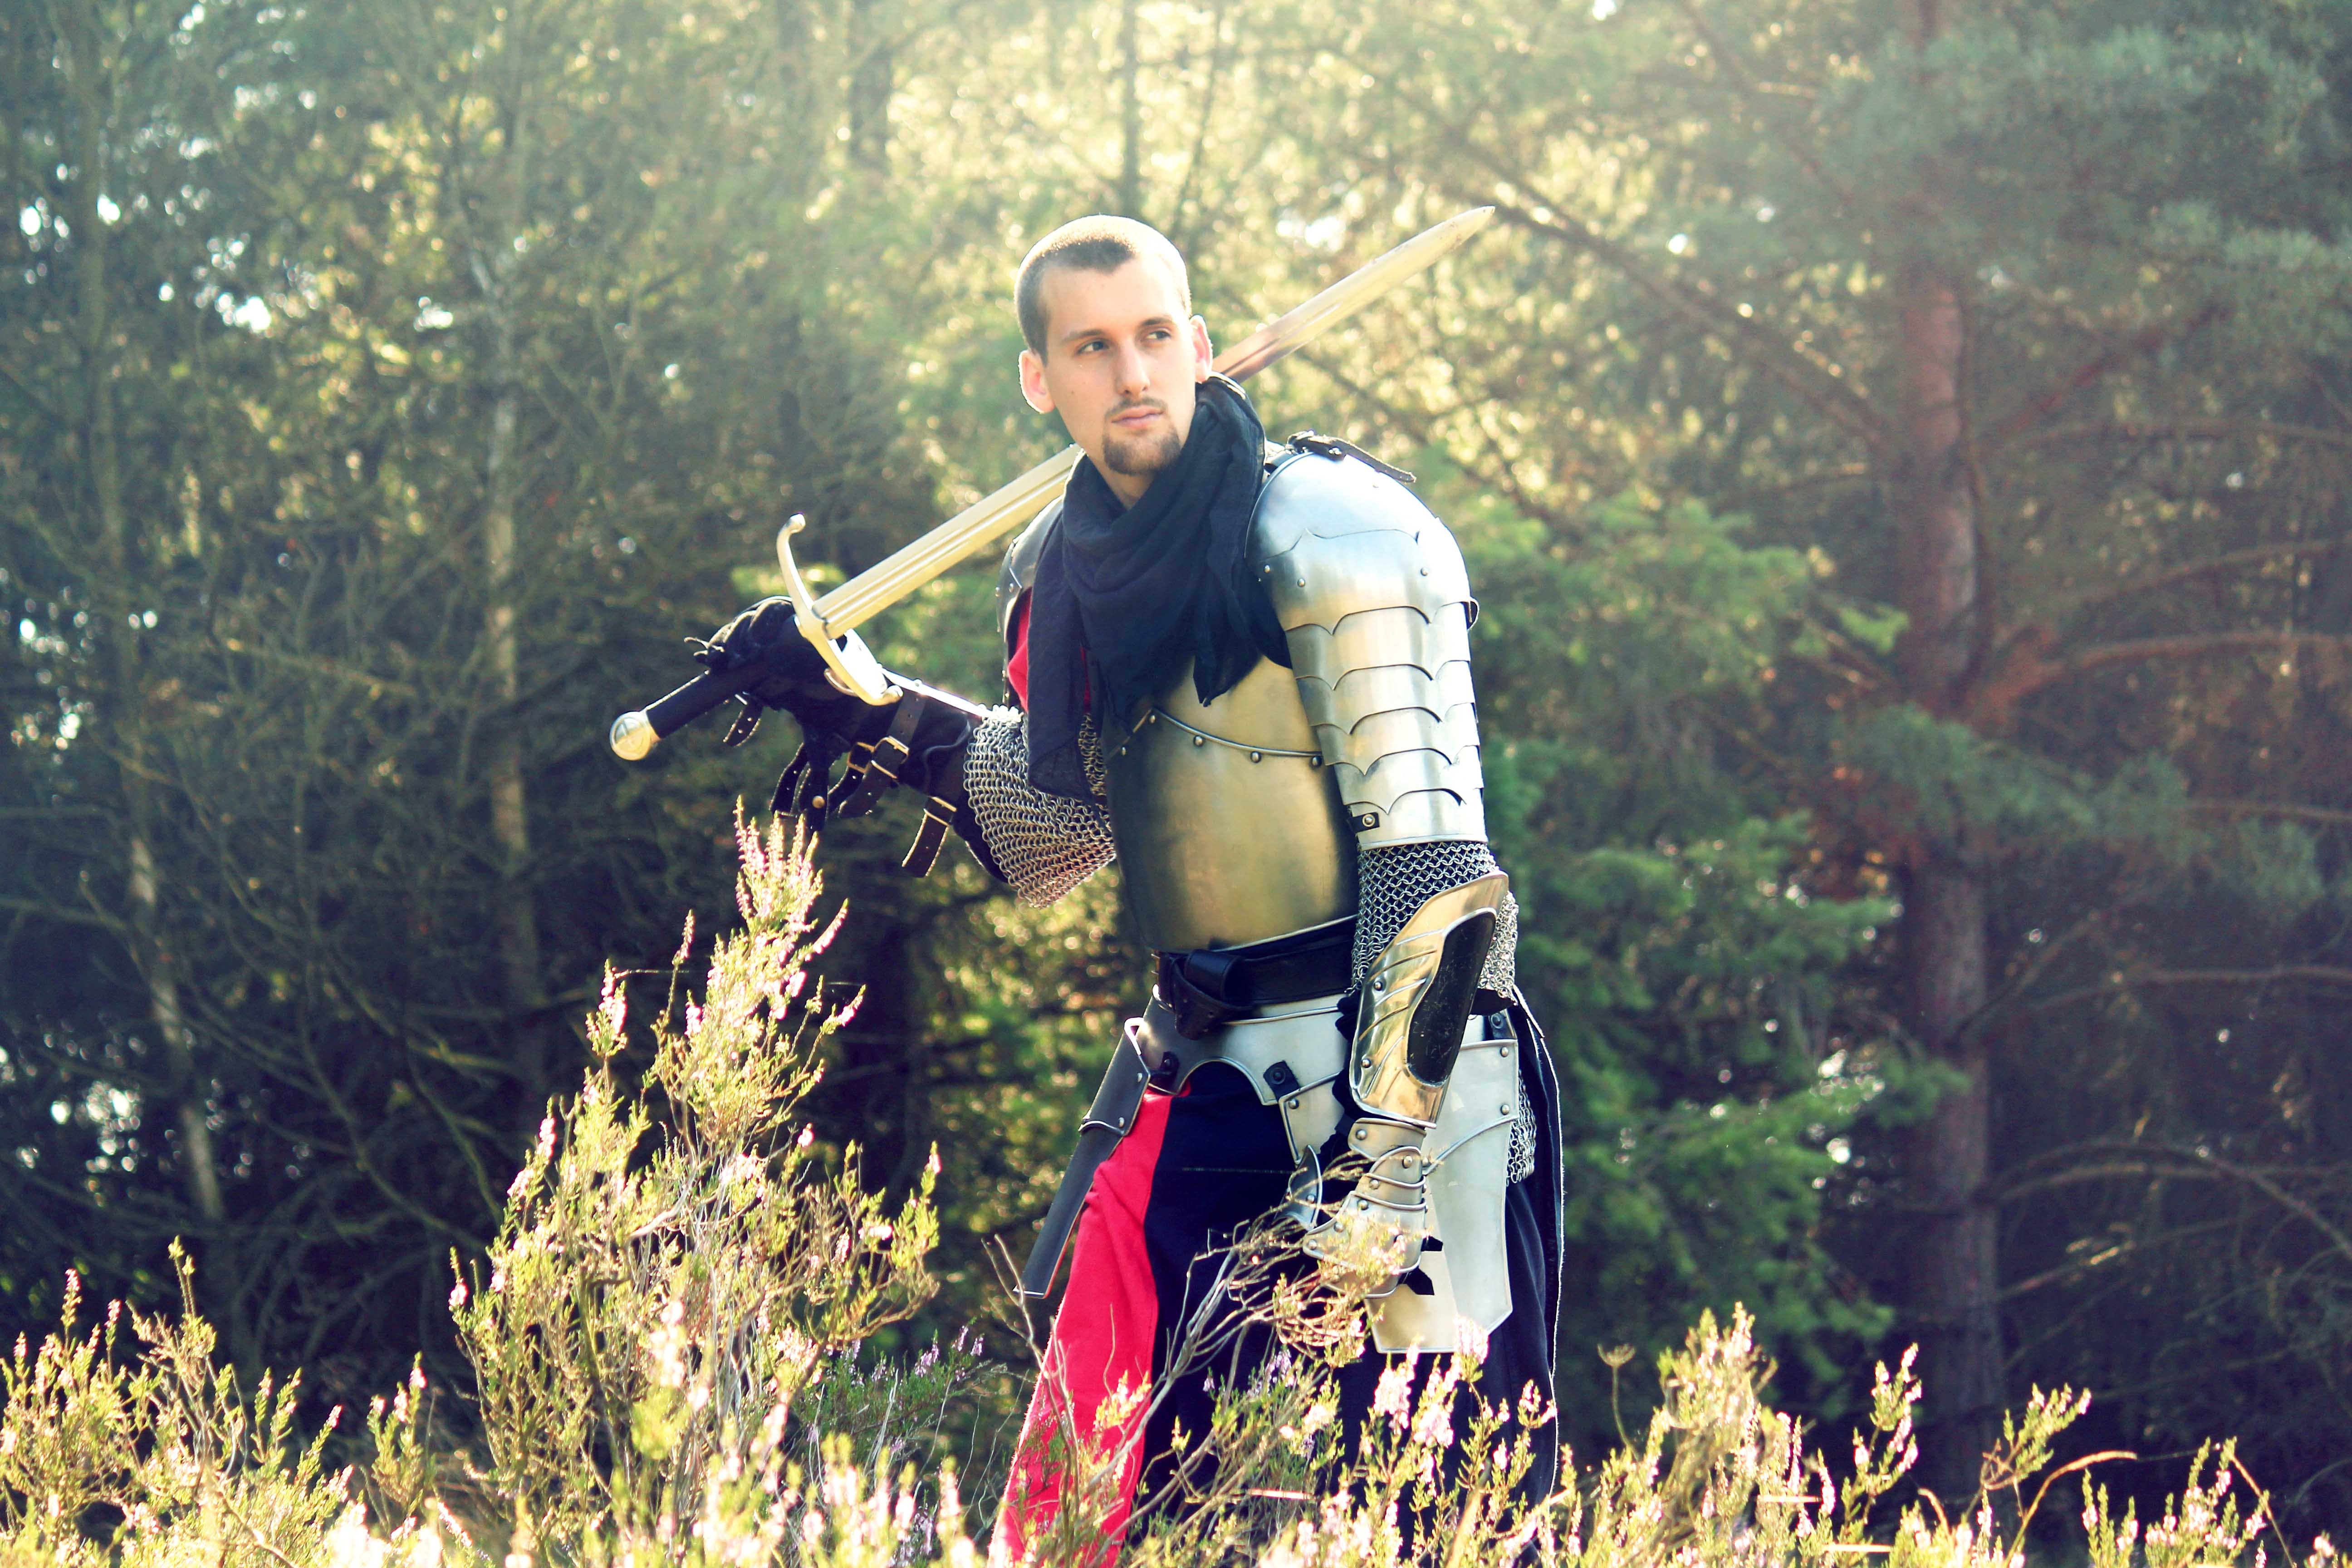
tree, walking, flower, old, spring, soldier, autumn, metal, sword, battle, knight, helm, weapons, history, historical, protection, warrior, armor, ritterruestung, chainmail, plate armour